Majuro Airfield

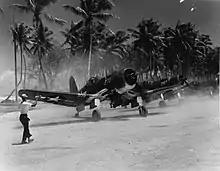
Vought F4U-1A/D Corsair fighters warming up at Majuro

In the postwar period the airfield continued to serve as the airport for Majuro, however by the mid-1960s the runway surface was deteriorating and it was becoming unsuitable for use by modern aircraft, so it was decided to relocate the airport to its current location west of Rairok and to utilize the area on Delap for industrial, commercial and residential development. Marshall Islands International Airport opened in 1972 and Majuro Airfield ceased operation.